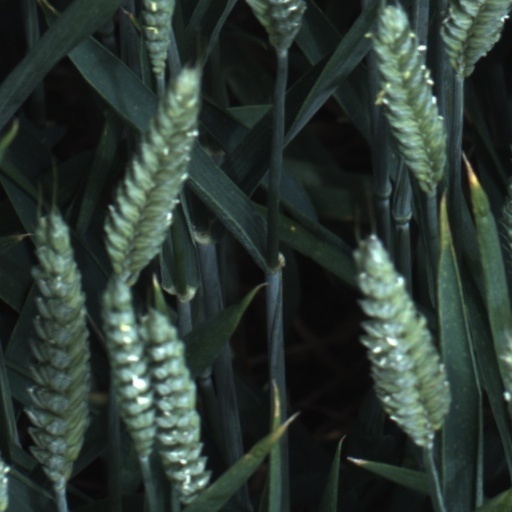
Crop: wheat